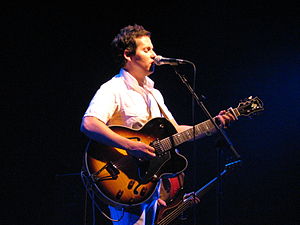
Josh Rouse
Josh Rouse (2008)
Josh Rouse er en amerikansk Singer-songwriter.